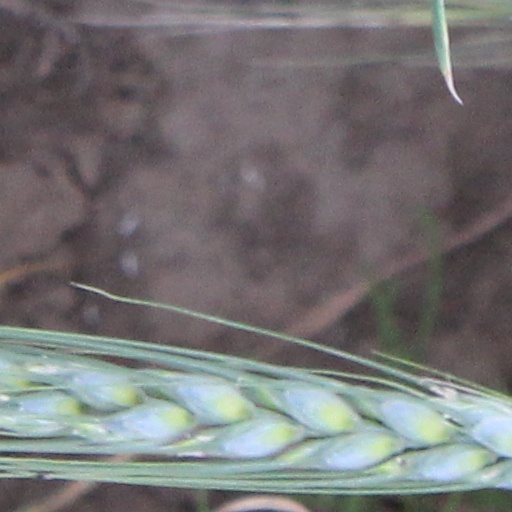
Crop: wheat